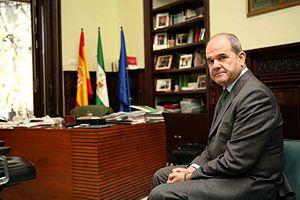
Manuel María Chaves González [maˈnwɛl maˈɾia ˈt͡ʃaβes ɣõnˈsales] est un syndicaliste et homme politique espagnol né le 7 juillet 1945 à Ceuta.
Alfonso Rodríguez Gómez de Celis [alˈfõnso roˈðɾiɣɛθ ˈɡomɛð ðe ˈθelis] est un homme politique espagnol membre du Parti socialiste ouvrier espagnol, né le 29 juillet 1970 à Séville.